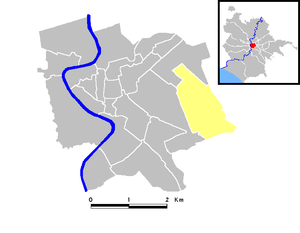
L'Esquilin est l'une des sept collines de Rome, située à l'est du centre historique de la ville.
Esquilino [eskwi'li:no] est l'un des 22 rioni de la ville de Rome. Il est désigné dans la nomenclature administrative par le code R. XV. Il forme également une « zone urbanistique » désigné par le code 1.e, qui compte en 2010 : 37 383 habitants.